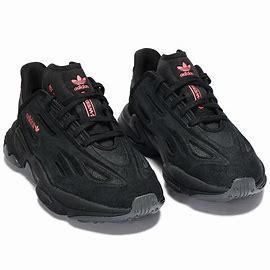
Brand: adidas
Model: originals Adidas Originals Ozweego